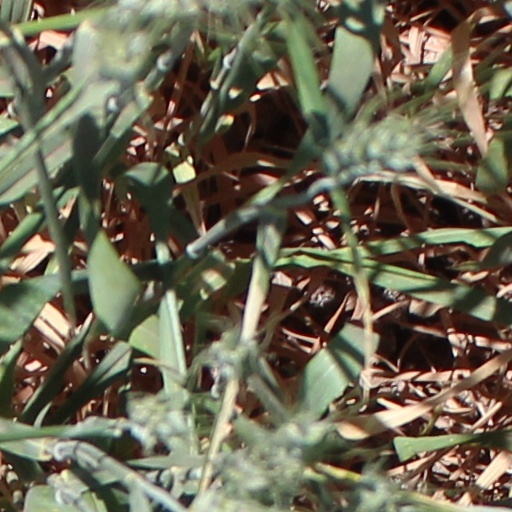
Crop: wheat